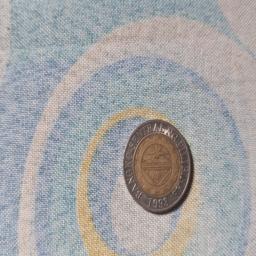
Label: 10_Old_Back